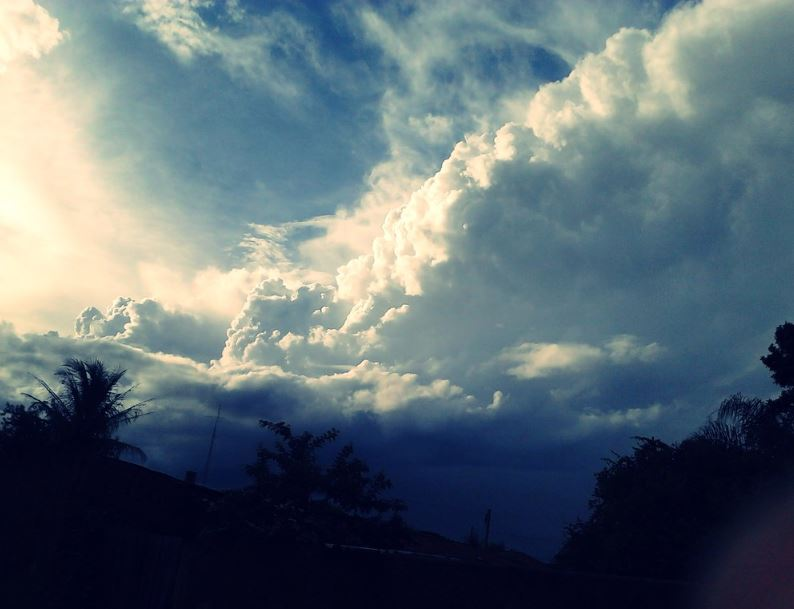
Fire: no
Smoke: no